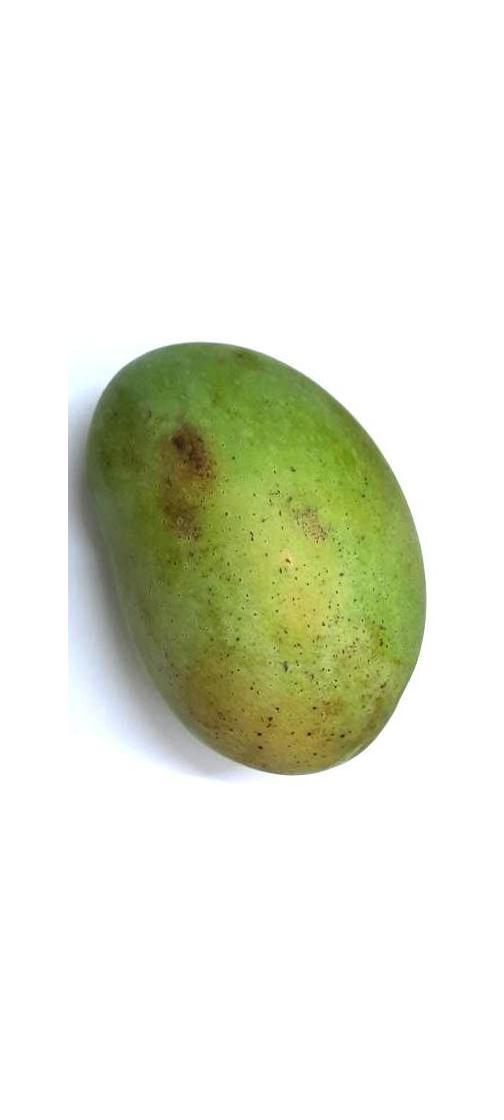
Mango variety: Fazli Shurmai